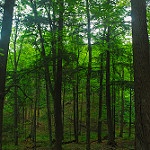
Label: forest